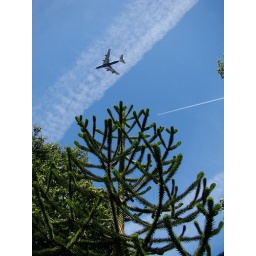
plane over monkey puzzle